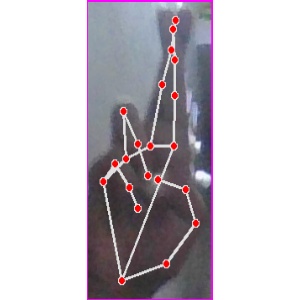
अक्षर: र